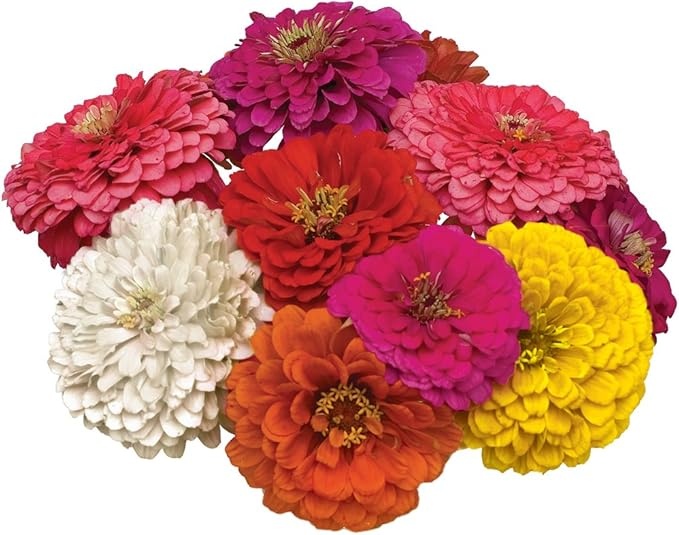
Burpee State Fair Mix Zinnia Seed Tape 50 per tape
About This Jumbo flowers in an array of colors. Each packet contains 50 per tape Sow outdoors 4 weeks after the average last frost date and harvest in 91 days. Plant Height is 36". plant spread is 12". blooms are 5". Annual for all growing zones from 1-11. Sunlight exposure = full-sun. Find over 1000 Burpee vegetable, herb, and flower seeds on Amazon Get your seeds off to a great start with a Burpee Seed Starting Kit Burpee, the gardener’s best friend since 1876. Beautiful plants and everything else you need to grow the garden of your dreams from America’s most trusted seed company. No GMOs, ever. Overview Plant or Animal Product Type : Flower Brand : Burpee Material Feature : GMO Free Color : Zinnia Expected Blooming Period : Spring to Fall Sunlight Exposure : Full Sun Unit Count : 1.0 Count Expected Planting Period : Spring to Summer Product Care Instructions : Keep plants well-watered during the growing season, especially during dry spells. Plants need about 1-2 inches of rain per week during the growing season. Use a rain gauge to check to see if you need to add water. It's best to water with a drip or trickle system that delivers water at low pressure at the soil level. If you water with overhead sprinklers, water early in the day so the foliage has time to dry off before evening, to minimize disease problems. Keep the soil moist but not saturated. Keep plants well-watered during the growing season, especially during dry spells. Plants need about 1-2 inches of rain per week during the growing season. Use a rain gauge… See more Moisture Needs : Regular Watering
Brand: Burpee
Category: Home & Garden > Plants > Seeds, Bulbs & Accessories > Seeds & Seed Tape > Seed Tape